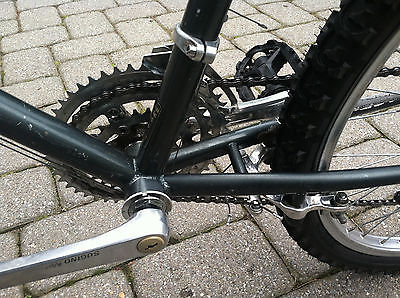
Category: bicycle